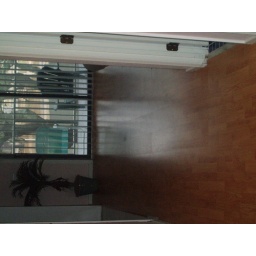
floor in home